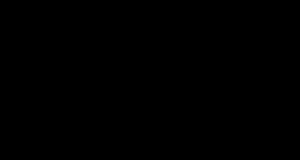
Un herbicide est une substance active ou une préparation phytosanitaire ayant la propriété de tuer les végétaux. Le terme « désherbant » est synonyme d'herbicide.